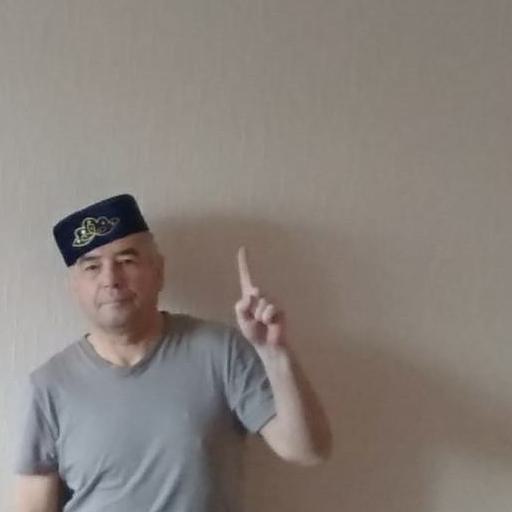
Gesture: one